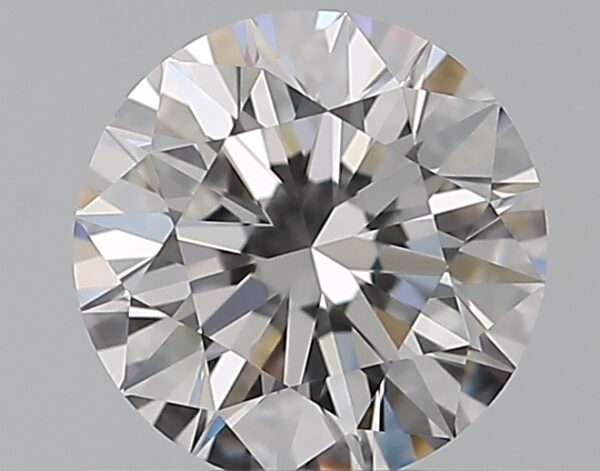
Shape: round
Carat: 0.5
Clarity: VVS2
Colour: D
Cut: EX
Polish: EX
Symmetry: EX
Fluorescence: N
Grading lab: GIA
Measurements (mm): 5.08 x 5.11 x 3.17